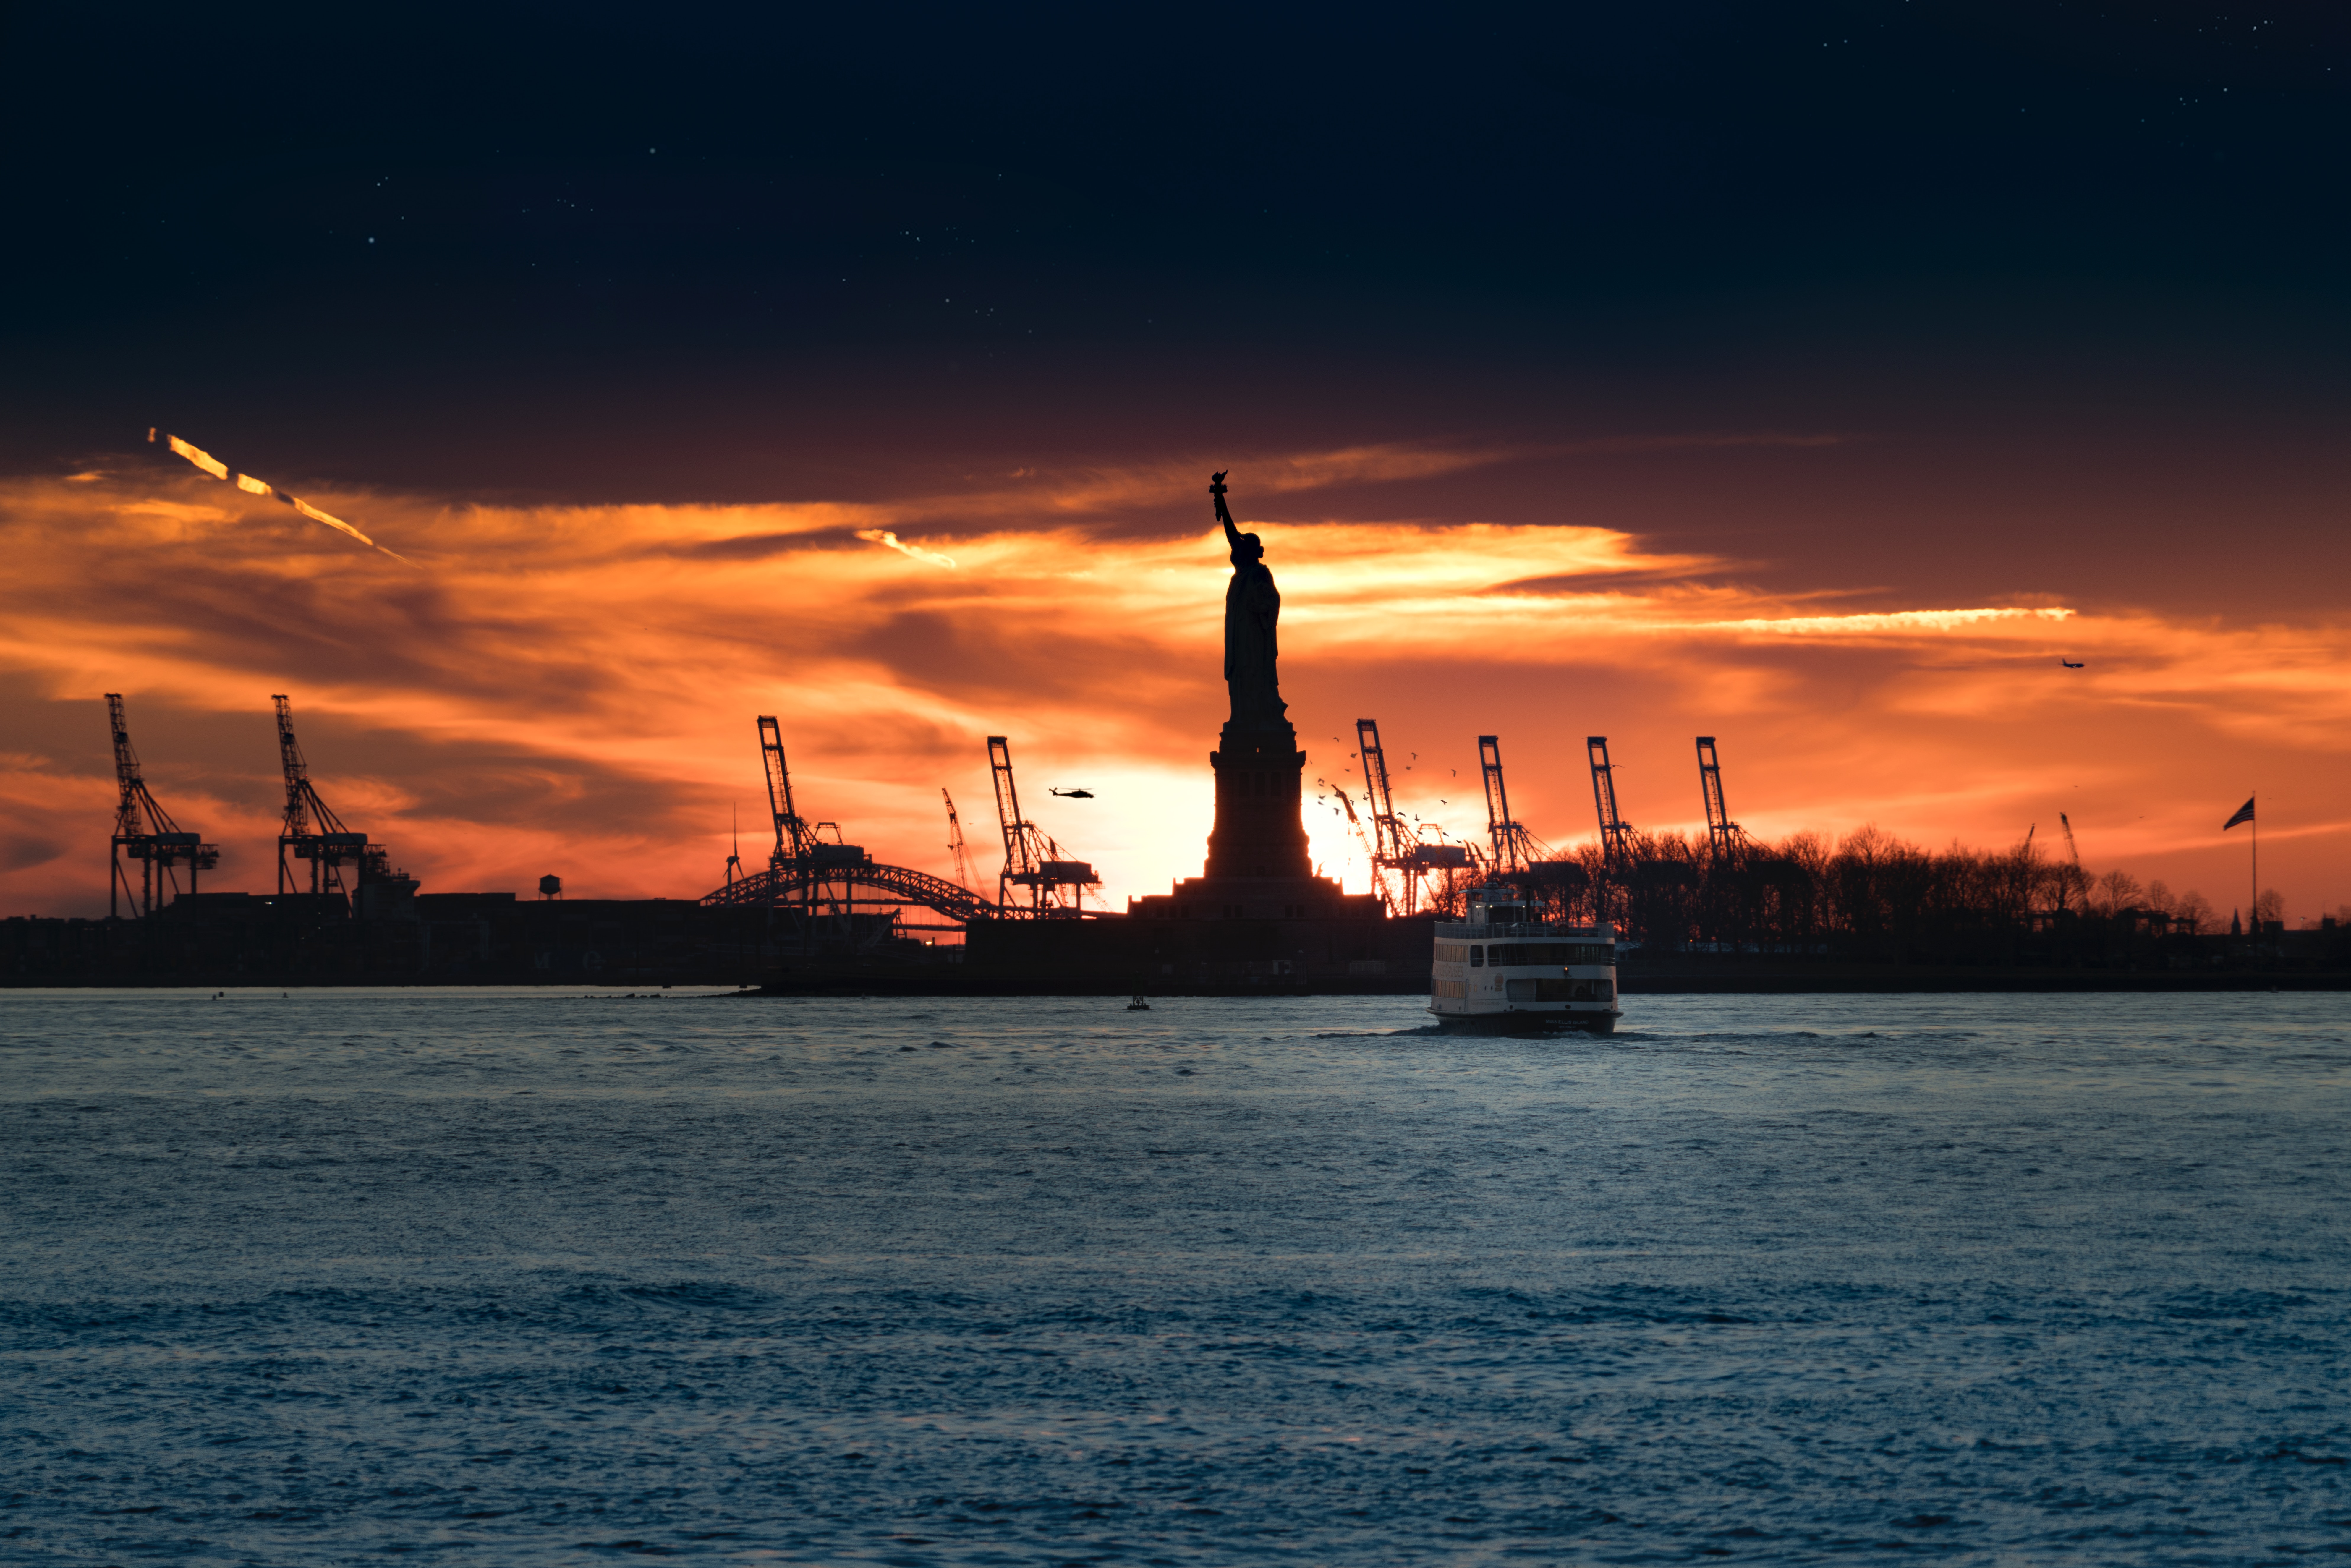
sea, coast, ocean, horizon, sunrise, sunset, boat, dawn, river, new york city, dusk, evening, statue of liberty, vehicle, bay, harbor, port, sailboat, sail, liberty, watercraft, sailing ship